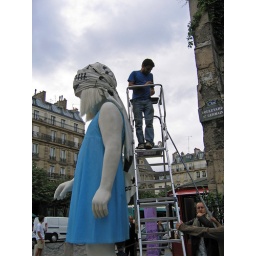
Sculpture of girl in blue dress